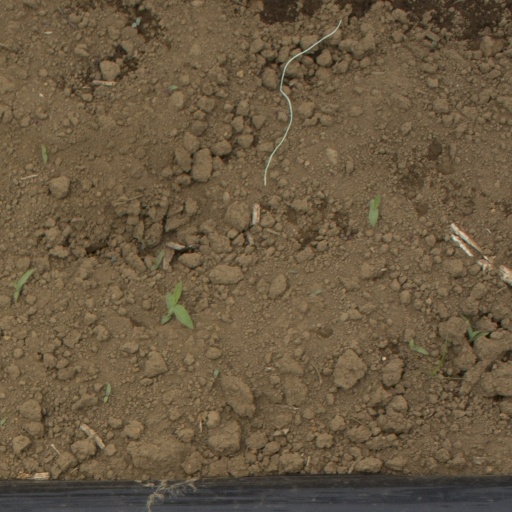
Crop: Jerusalem artichoke